Peter, King of Hungary

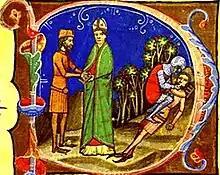
The blinding of Peter, as depicted in the "Illuminated Chronicle"

The name and family of Peter's wife are unknown, but Gyula Kristó suggests that she was of German origin. Historians debate the validity of Cosmas of Prague's report of Peter's second marriage to the widowed Judith of Schweinfurt. Lisa Wolverton, the chronicle's translator, says that Cosmas misinterpreted his sources (which describe the marriage of Judith of Swabia to King Solomon of Hungary). On the other hand, Kristó writes that Cosmas's report may suggest that Peter survived his blinding. The following family tree presents Peter the Venetian's ancestors and his relatives who are mentioned in the article: